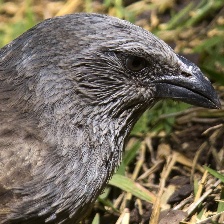
Species: APOSTLEBIRD
Scientific name: STRUTHIDEA CINEREA